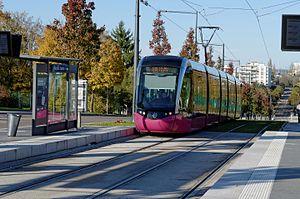
Arrivée du tramway à la station ""Parc des sports"", boulevard Louis Joseph Trimolet à Dijon"